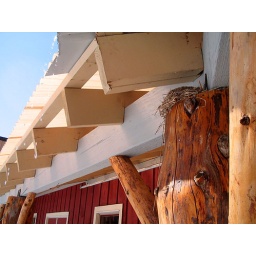
There may be more birds here in spring than the raptors I found at the Audobon Society building in March.